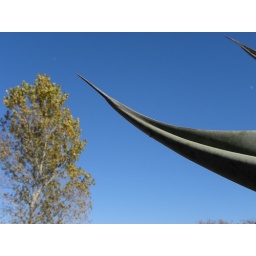
a large agave branch pointing into the sky by a tall cottonwood tree